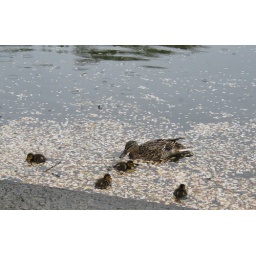
It's baby duck season over at the Boston Public Garden. I spotted these new kids last week.